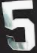
Number: 5